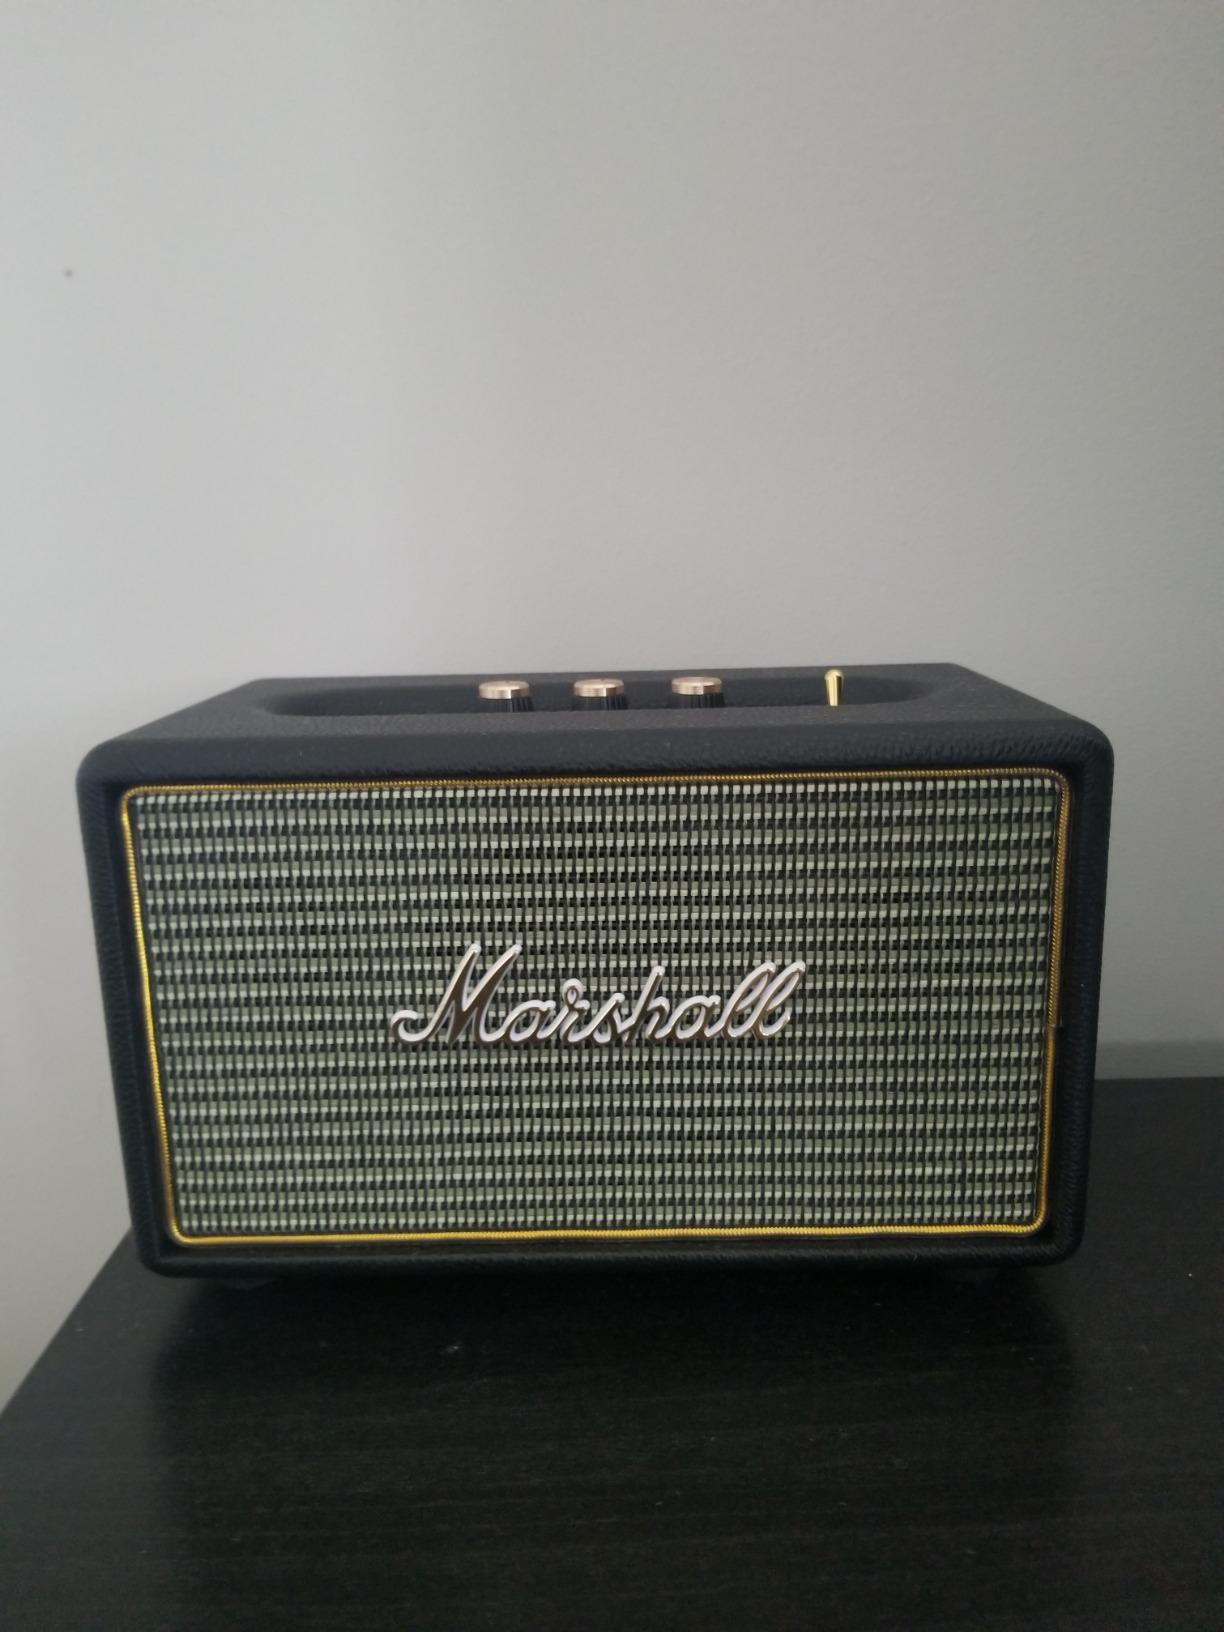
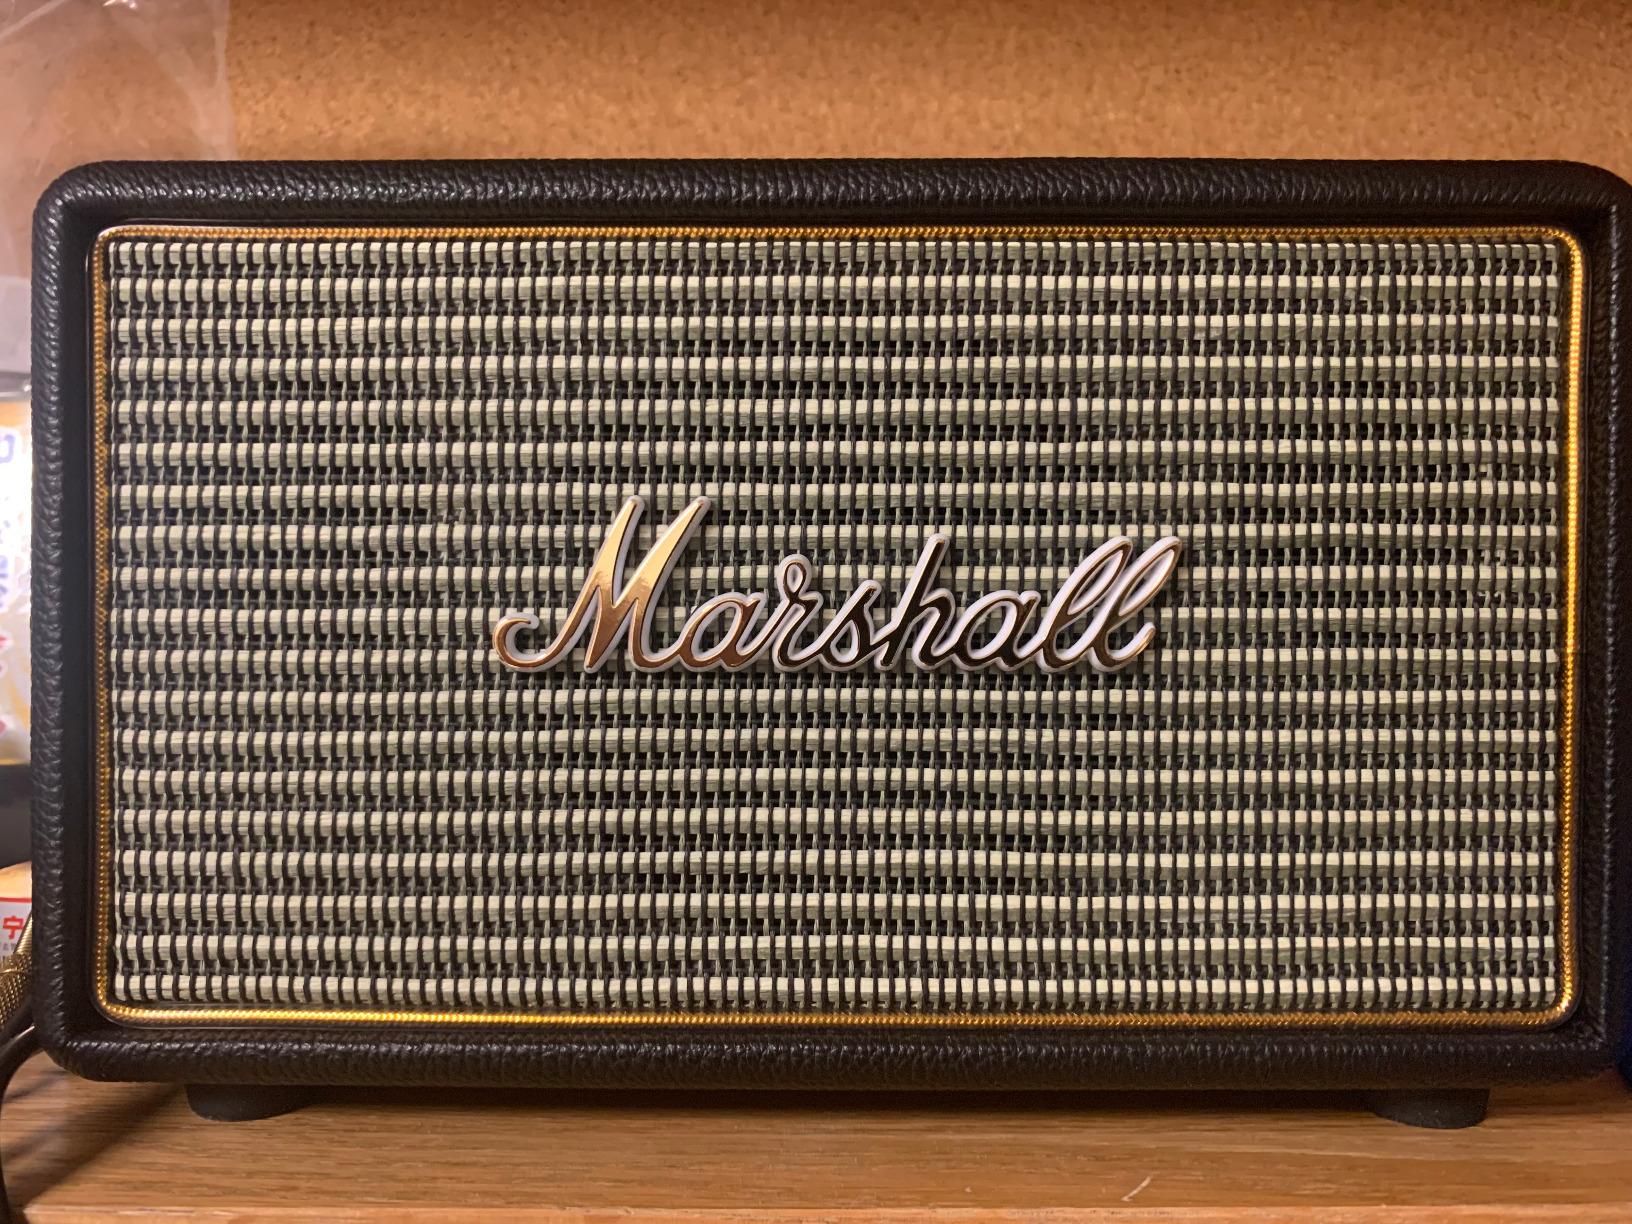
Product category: speaker
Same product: yes